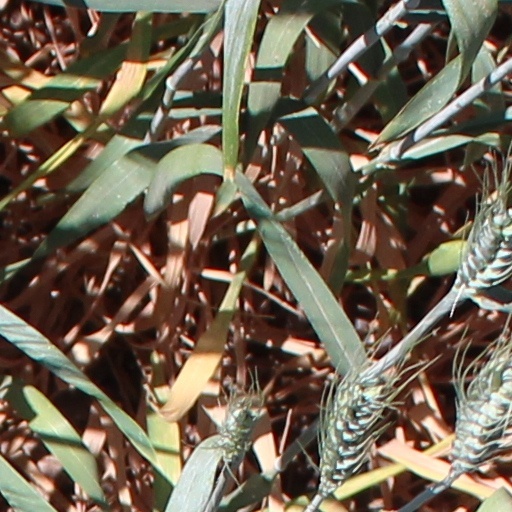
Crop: wheat